César Bono

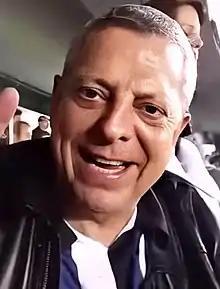
Bono in 2015

César Queijeiro Bono (born October 19, 1950), better known as César Bono, is a Mexican film and television actor and comedian. He is better known for his participation in Mexican sex-comedy films and for his role of Frankie Rivers in Mexican sitcom "Vecinos".